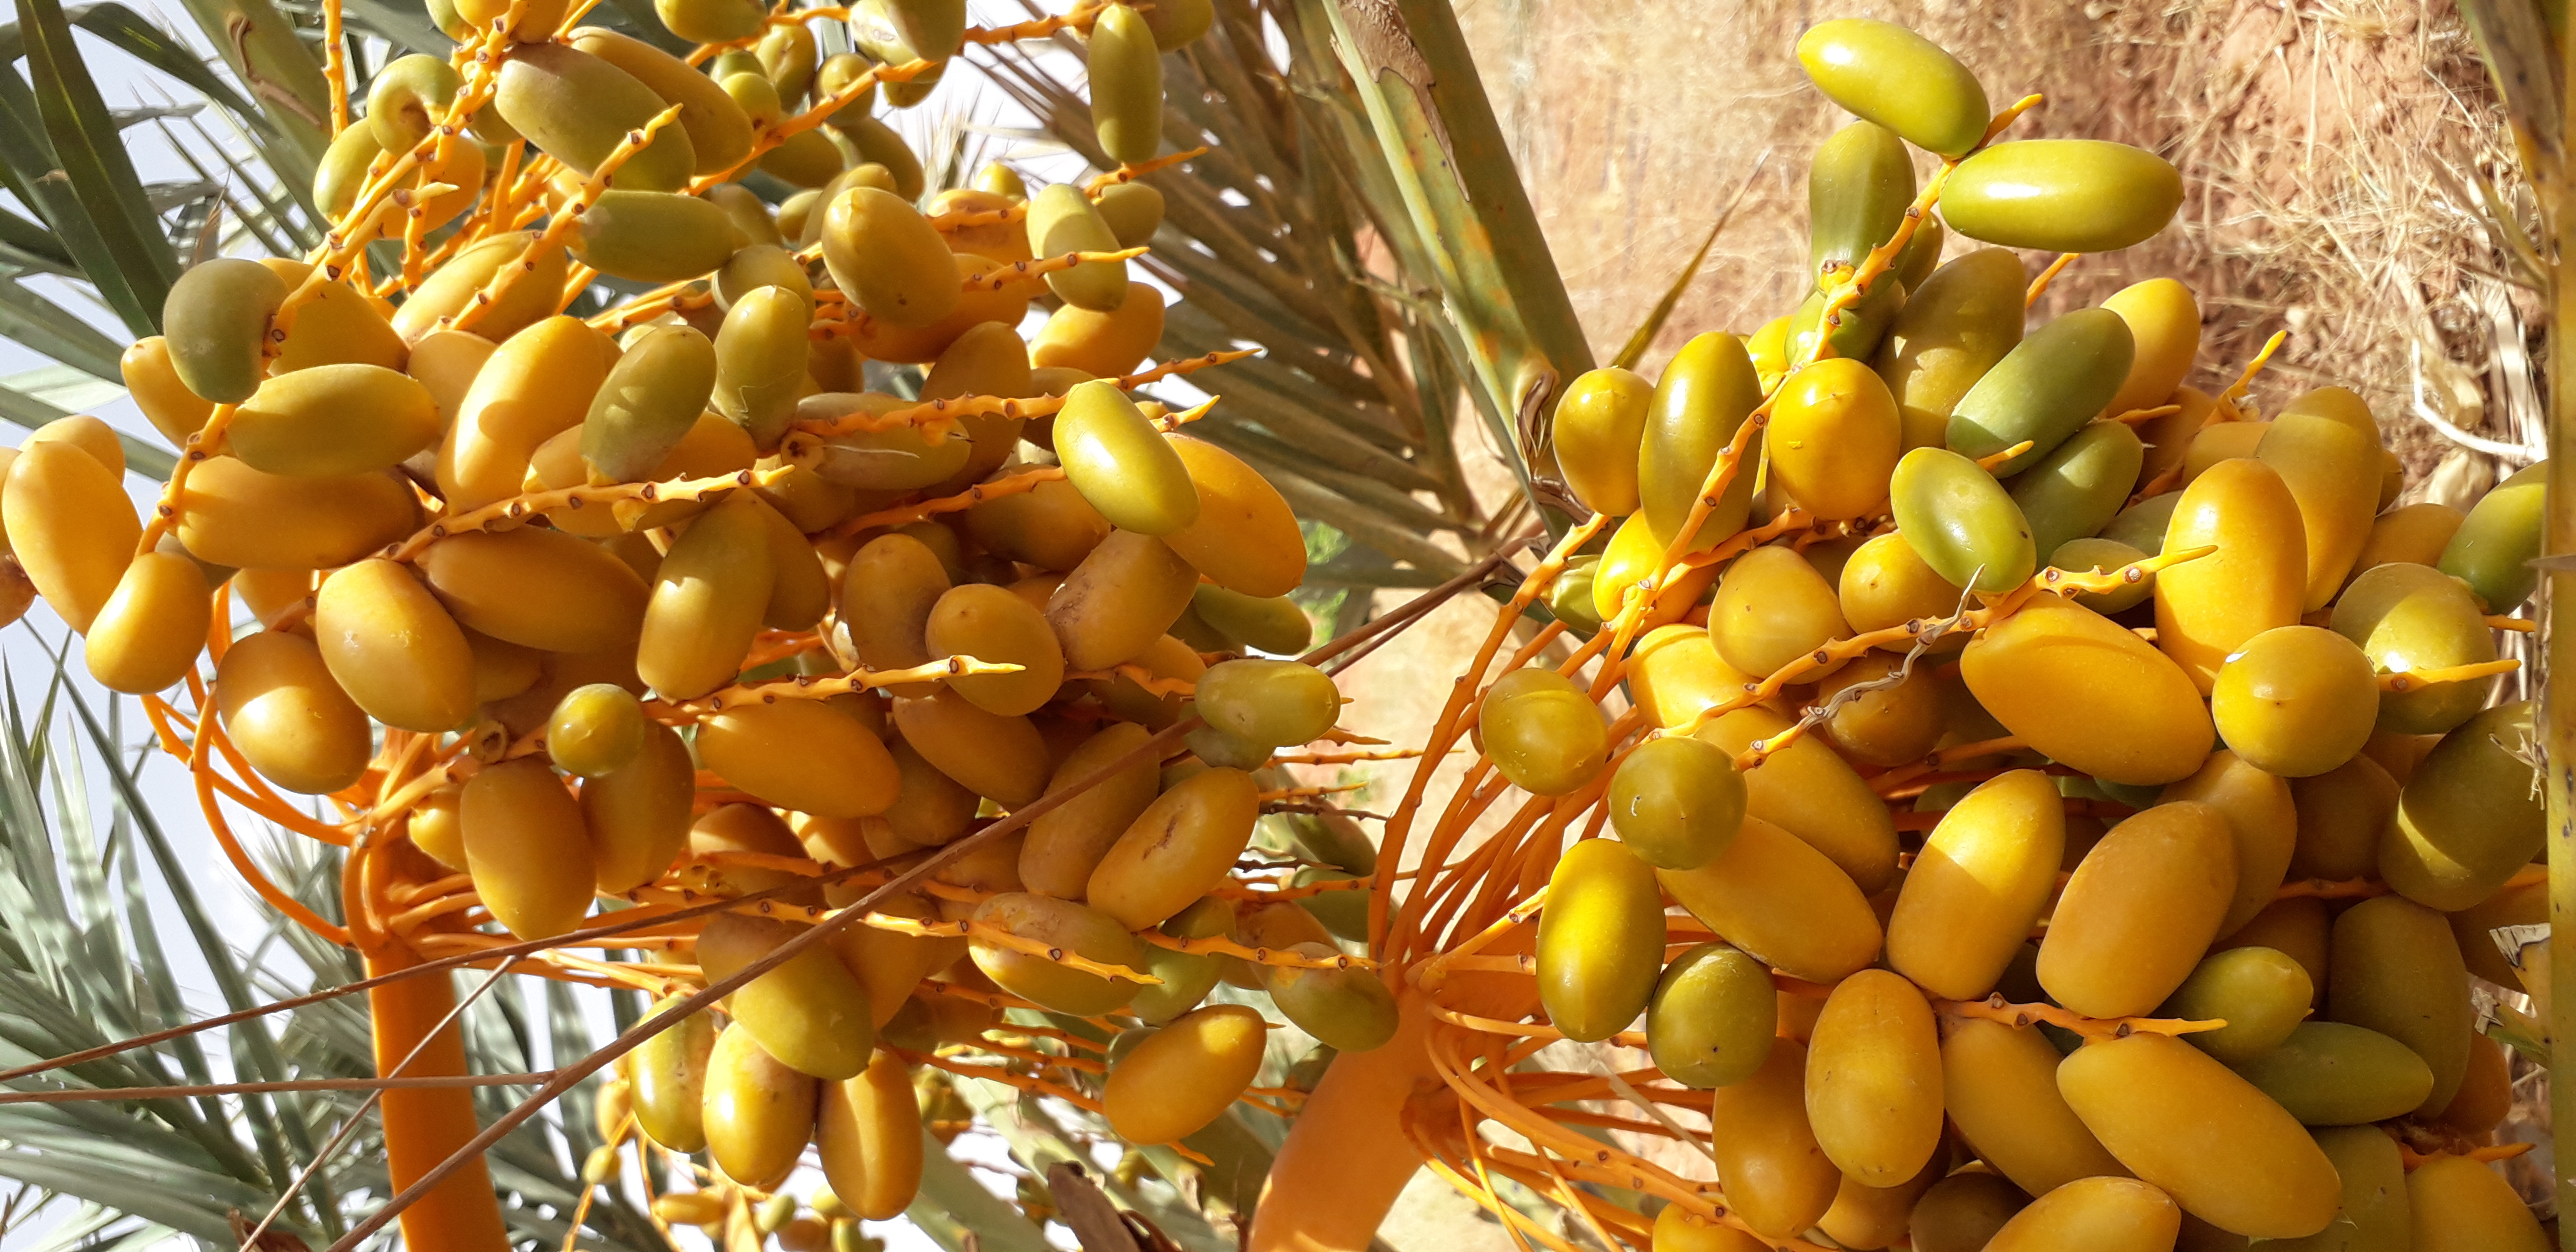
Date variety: kholt